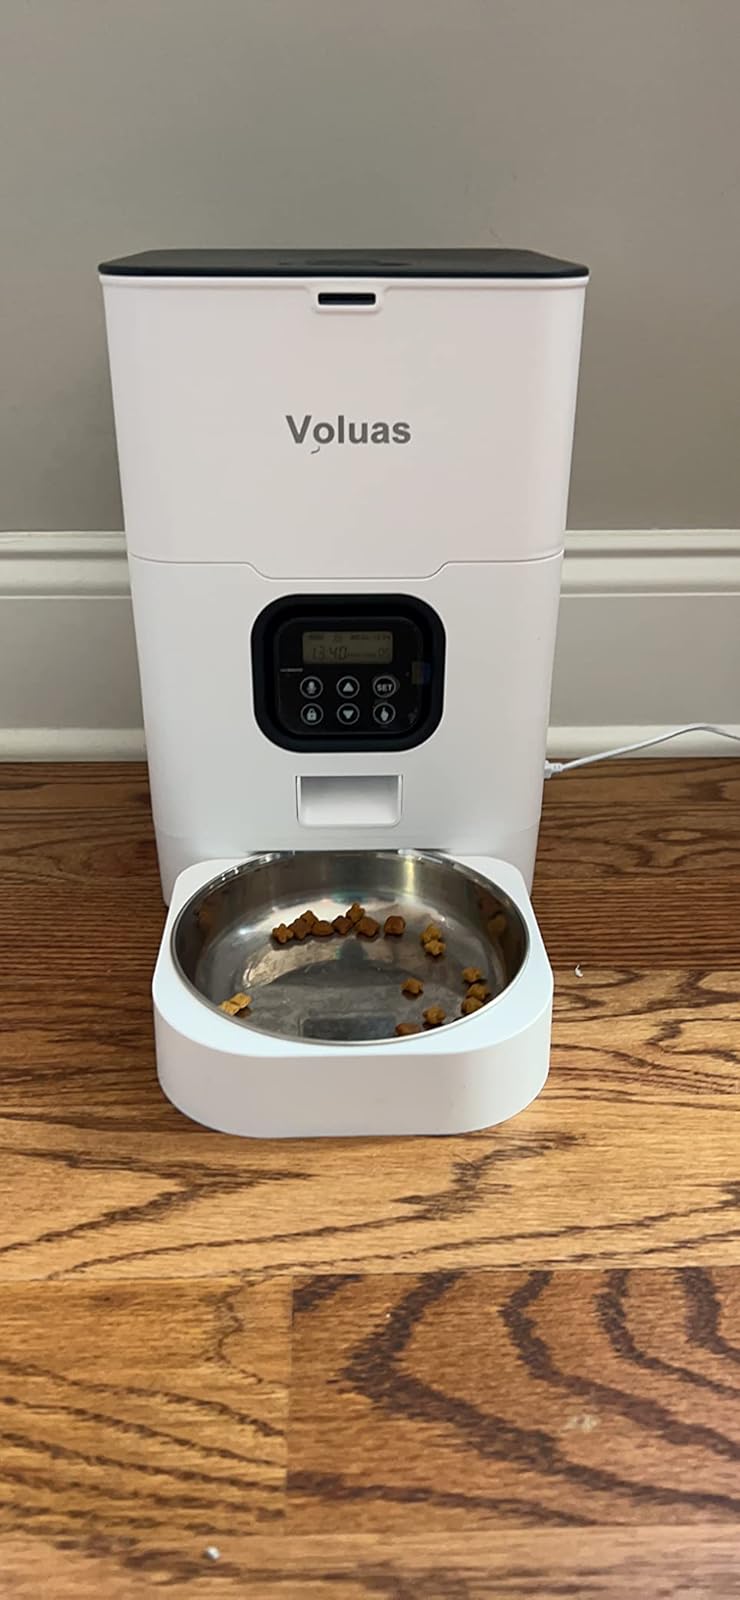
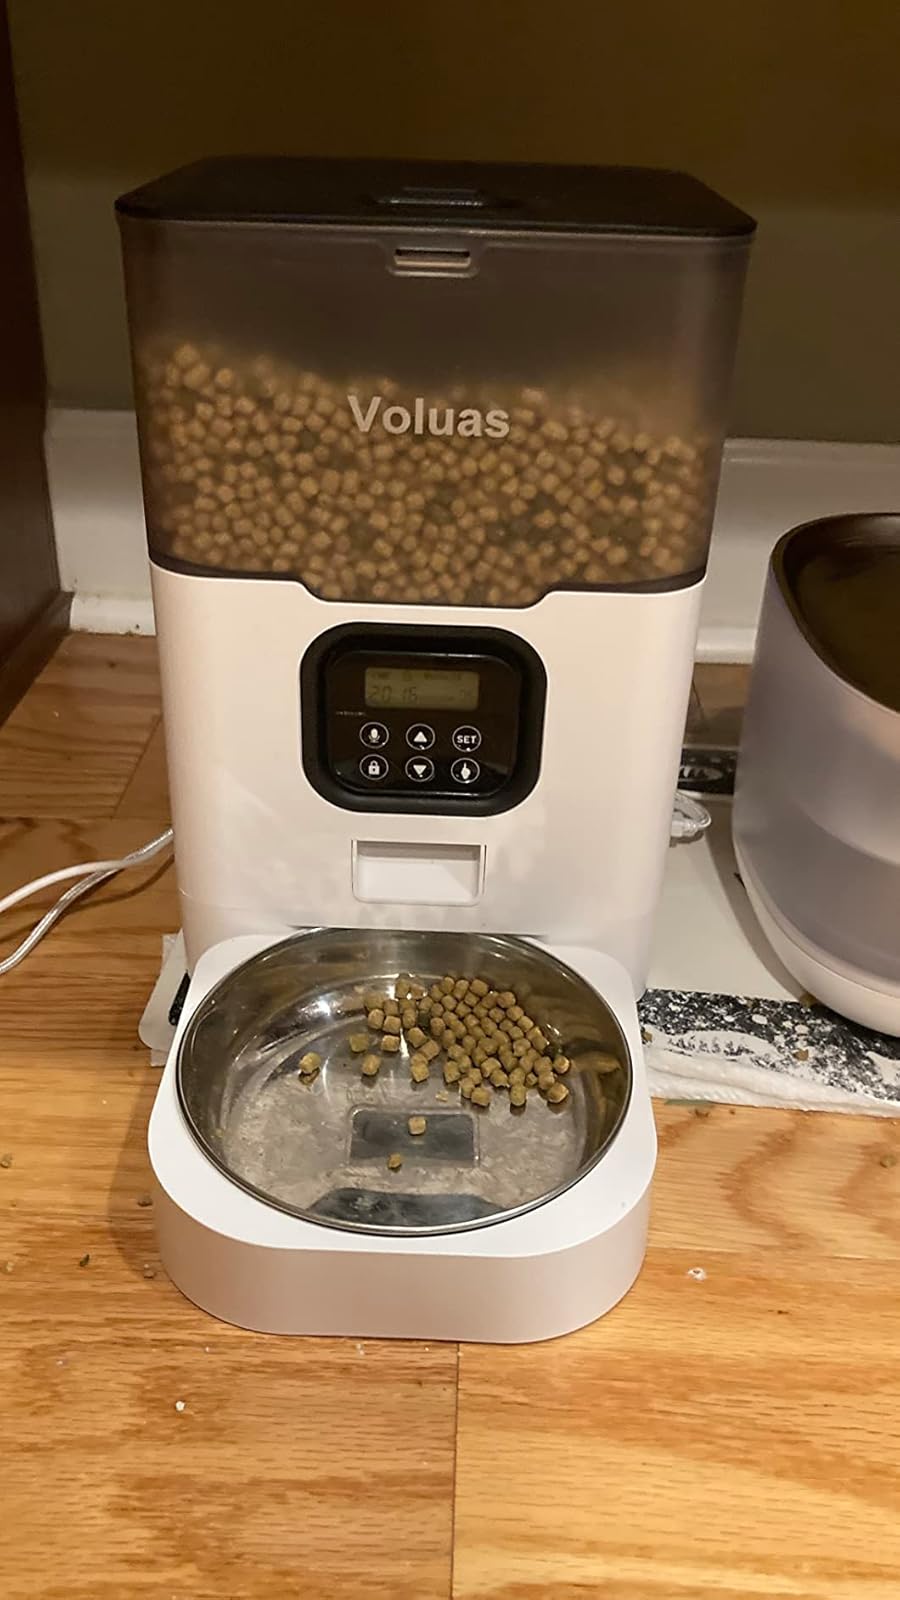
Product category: items_feeder
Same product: no